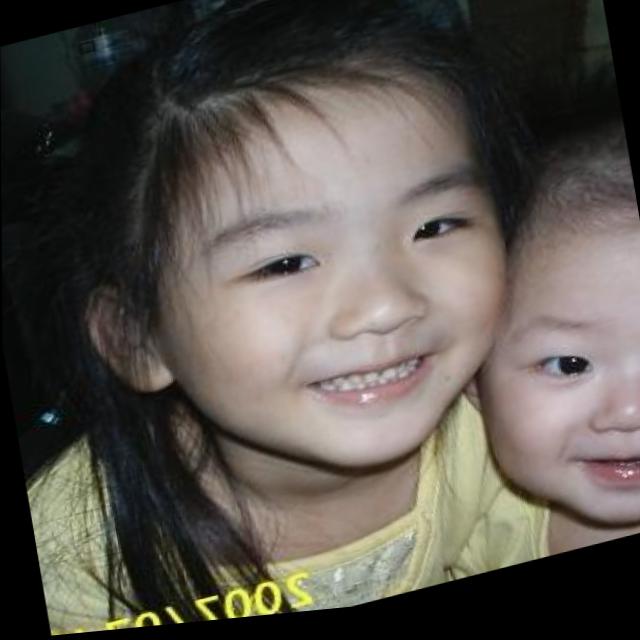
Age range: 0-12